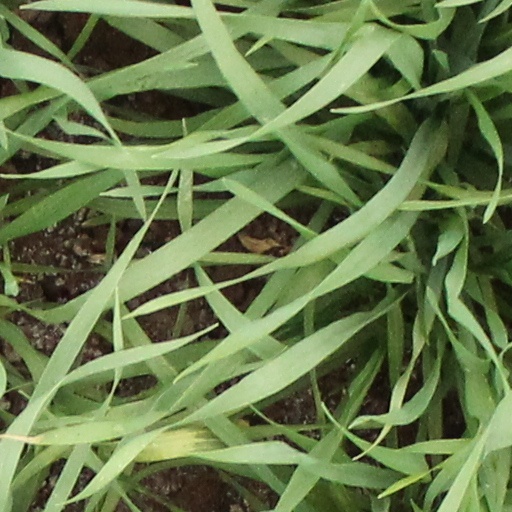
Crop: wheat